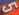
Number: 5